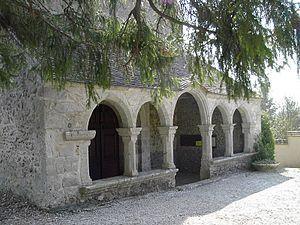
Église Saint-Pierre de Rozoy-le-Vieil (Classée)
La liste des monuments historiques du Loiret recense les monuments historiques situés dans le département français du Loiret.
L’église Saint-Pierre est une église catholique située à Rozoy-le-Vieil, en France.
Rozoy-le-Vieil est une commune française située dans le département du Loiret en région Centre-Val de Loire.